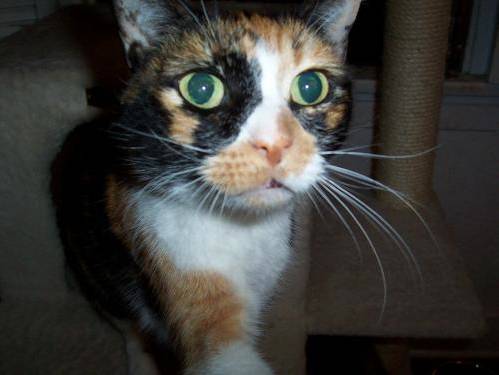
Label: cat